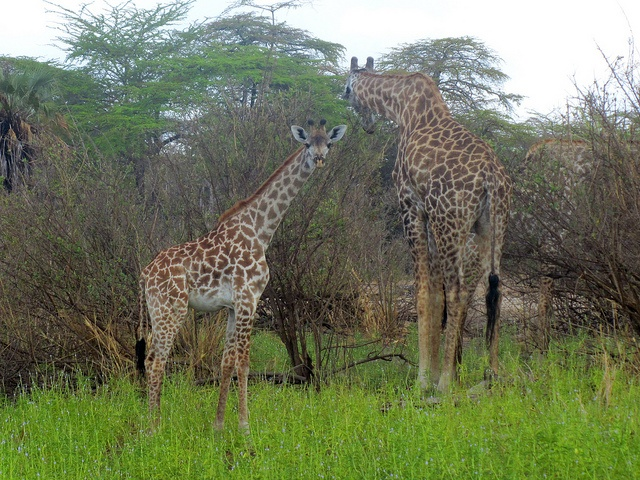
Two giraffes standing in an open field next to trees.
two giraffes standing in a field with many trees near by
A large giraffe and a small giraffe standing near brush.
Two giraffe standing next to each other on a grass field.
The giraffes are standing by the bushes in the field.